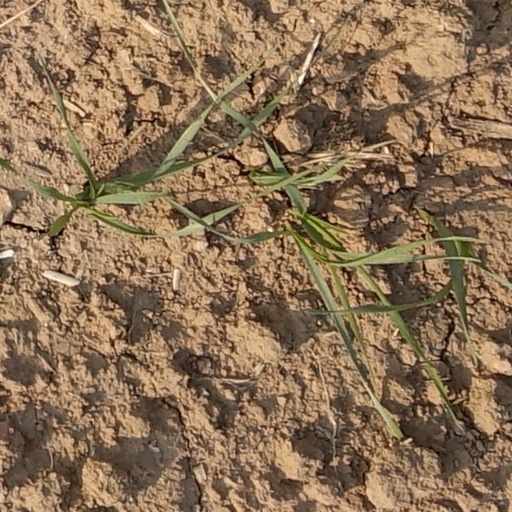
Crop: wheat